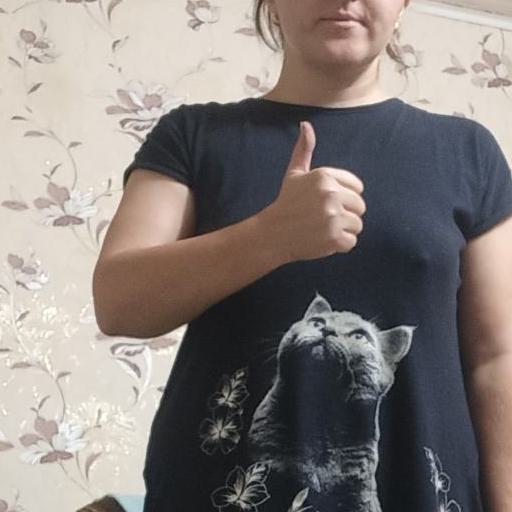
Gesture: like